Radu Paisie

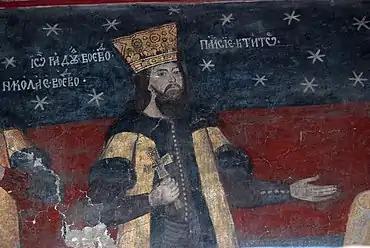
Paisie in an 18th-century mural at his Gura (Valea) Monastery

Scholar V. Brătulescu writes that Paisie's contribution as a founder of churches ("ktitor") may have begun before he was enthroned, with the establishment of Gura (or Valea) Monastery, outside Țițești. However, he proposes that the building was more likely finished in 1544, with murals done under Mircea the Shepherd, and redone even later; Gura's co-"ktitors" were the three lords of Piscani: the future dissident Vlaicu Piscan, alongside his brothers Mihail and Badea. All their contributions are rendered uncertain by a misdated "pisanie", which credits Paisie as a "ktitor" in 1535, at a time when he was not on the throne. A nearby tomb belonging to the Piscans' matriarch Anisia has Vlaicu's name chiseled out, possibly signifying Paisie's attempt at "damnatio memoriae". Filipescu mainly records Paisie as "ktitor" of Mislea Monastery, now in Scorțeni, though a record from ca. 1620 suggests that the institution was in fact founded by "his parents". Mislea was a prime recipient of estates from Paisie, including areas of Brebu, Călugăreni, and Cornu, as well as, to the south, Căscioarele and Greaca. Several were confiscated back by Mircea Ciobanul.